Sōji-ji

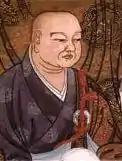
Keizan, the temple's founder

Giving it the name circa 740, Gyōki (668–749) founded the temple as a Shingon Buddhist temple in Noto, a peninsula on Honshu, Japan's largest island. At that time, the temple was a small chapel within the precincts of a larger Shinto shrine called Morooka Hiko Jinja. By 1296, the temple had grown enough to support a full-time priest and a master ajari named Jōken was assigned there.